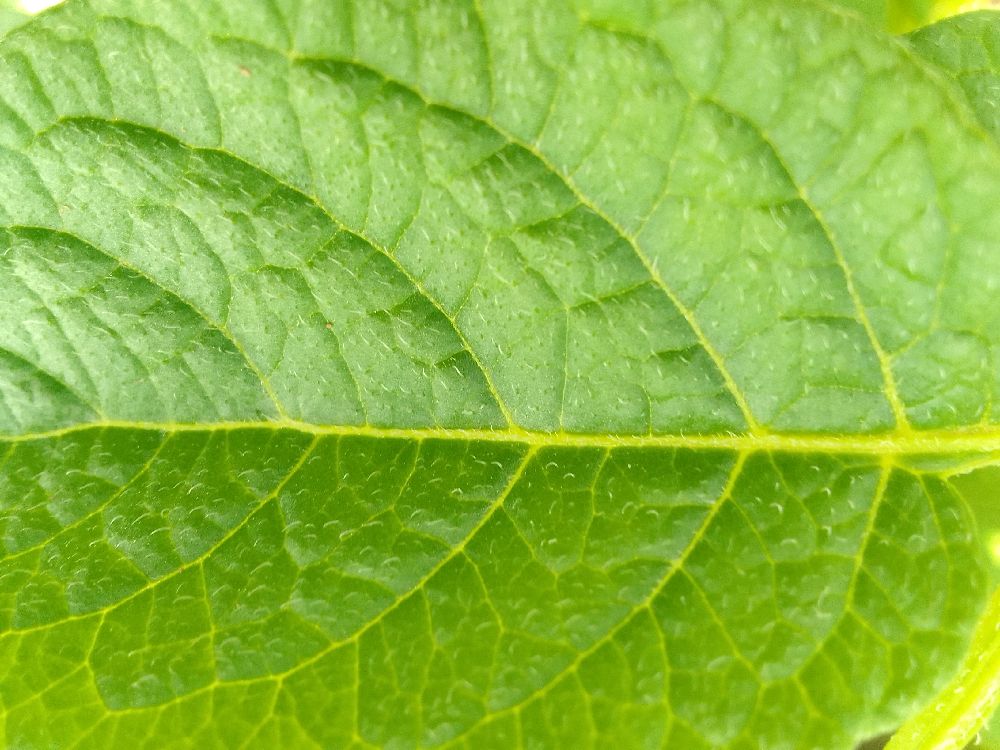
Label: Healthy